MLS Cup

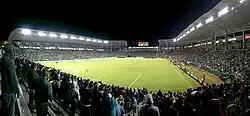
Dignity Health Sports Park has hosted six MLS Cup finals.

In MLS Cup history, eight matches have been played in the Greater Los Angeles area (once at the Rose Bowl in Pasadena, California, six times at Dignity Health Sports Park (formerly StubHub Center and Home Depot Center) in Carson, California, and once at Banc of California Stadium). Columbus, Ohio is alone in second place having hosted MLS Cup final 4 times (3 held at the Historic Crew Stadium and one at Lower.com Field). Three markets are tied for having hosted MLS Cup the third-most number of times, with three matches each: the Greater Boston metro area (twice contested at Foxboro Stadium and once at Gillette Stadium, both in Foxborough, Massachusetts), Washington, D.C. (all played at RFK Stadium), and Toronto (all held at BMO Field).